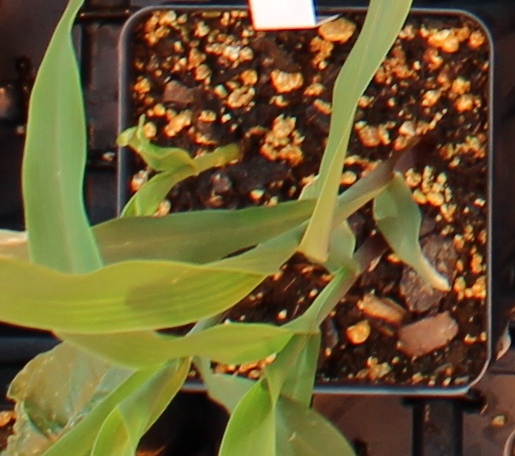
Label: Corn